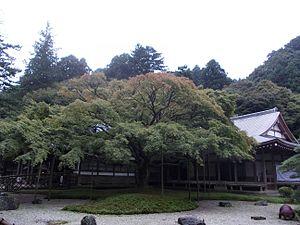
Le Sennyo-ji est temple bouddhiste de Shingon à Itoshima, Préfecture de Fukuoka, au Japon. Son préfixe sangō honoraire est Sennyo-ji Daihiō-in. Il est également appelé Raizan Kannon.